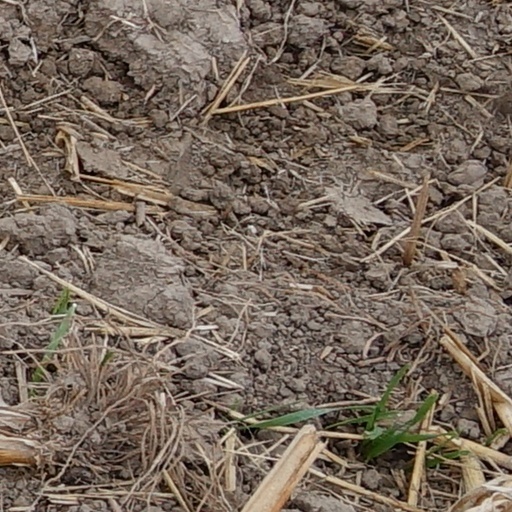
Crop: wheat